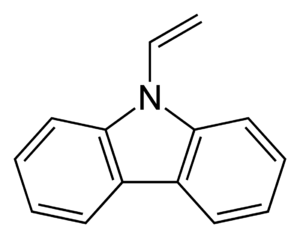
Le N-vinylcarbazole est un composé aromatique hétérocyclique utilisé comme pour la production de polymères dans l'industrie électrique.